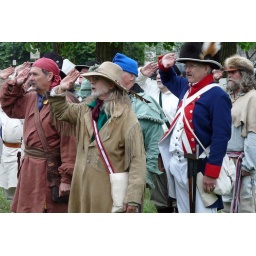
Mike Baker, Davy Cain, Arlan Beck in green coat, Ed Eller in dress blues and Kenny Berekemeyer